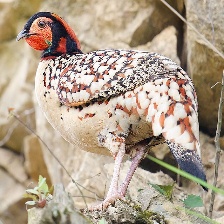
Species: CABOTS TRAGOPAN
Scientific name: TRAGOPAN CABOTI